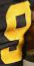
Number: 9